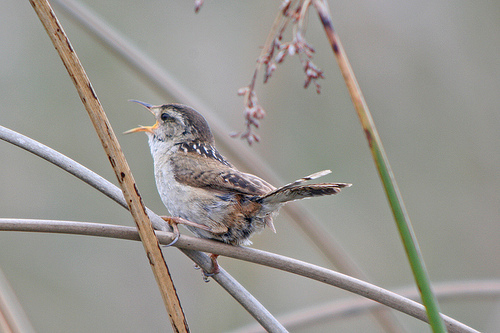
this large headed bird has a curved beak and a small black eye.
a smaller bird with a half orange, half black beak, a tan belly and a pattern of black and brown down its body.
a small bird predominantly grey in color, with a grey throat, breast and belly, brown head, and a long orange beak.
a small bird with a blue top beak, and gray nape, with dark blue spots and grayish feathers.
a small dark and light brown bird with some black and white on back a orange beak.
this bird has wings that are grey and has a white belly
this bird is white and brown in color, with a very skinny beak.
a stout bird with many patterns of brown feathers has a partly orange beak.
this bird is brown with white and has a long, pointy beak.
this bird has a cream colored belly, with light brown wings and tail.
Species: Marsh Wren